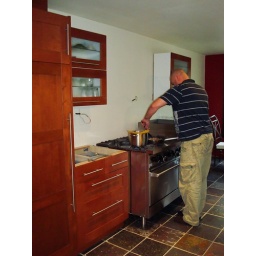
the 60" stove in the kitchen preparing our first meal with Chef Gruber